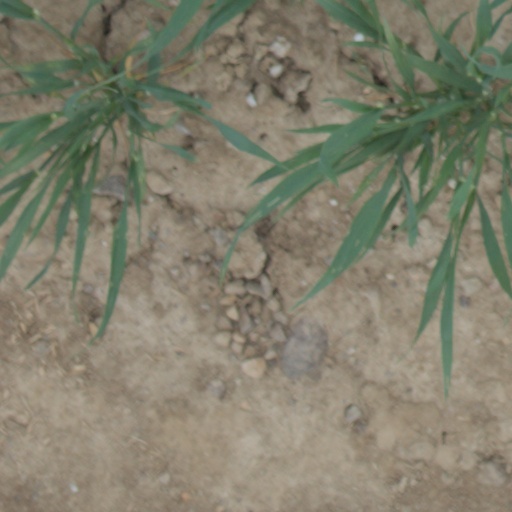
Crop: wheat